Fosterfields

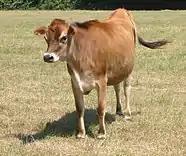
Purebred Jersey cows were integral to Charles G. Foster's management of Fosterfields. The farm profited from sales of their butter, bulls, cows, and calves.

Revere planned to construct a new, customized mansion. It would later be known as The Willows, due to the large grove of willows in the woods surrounding the property.